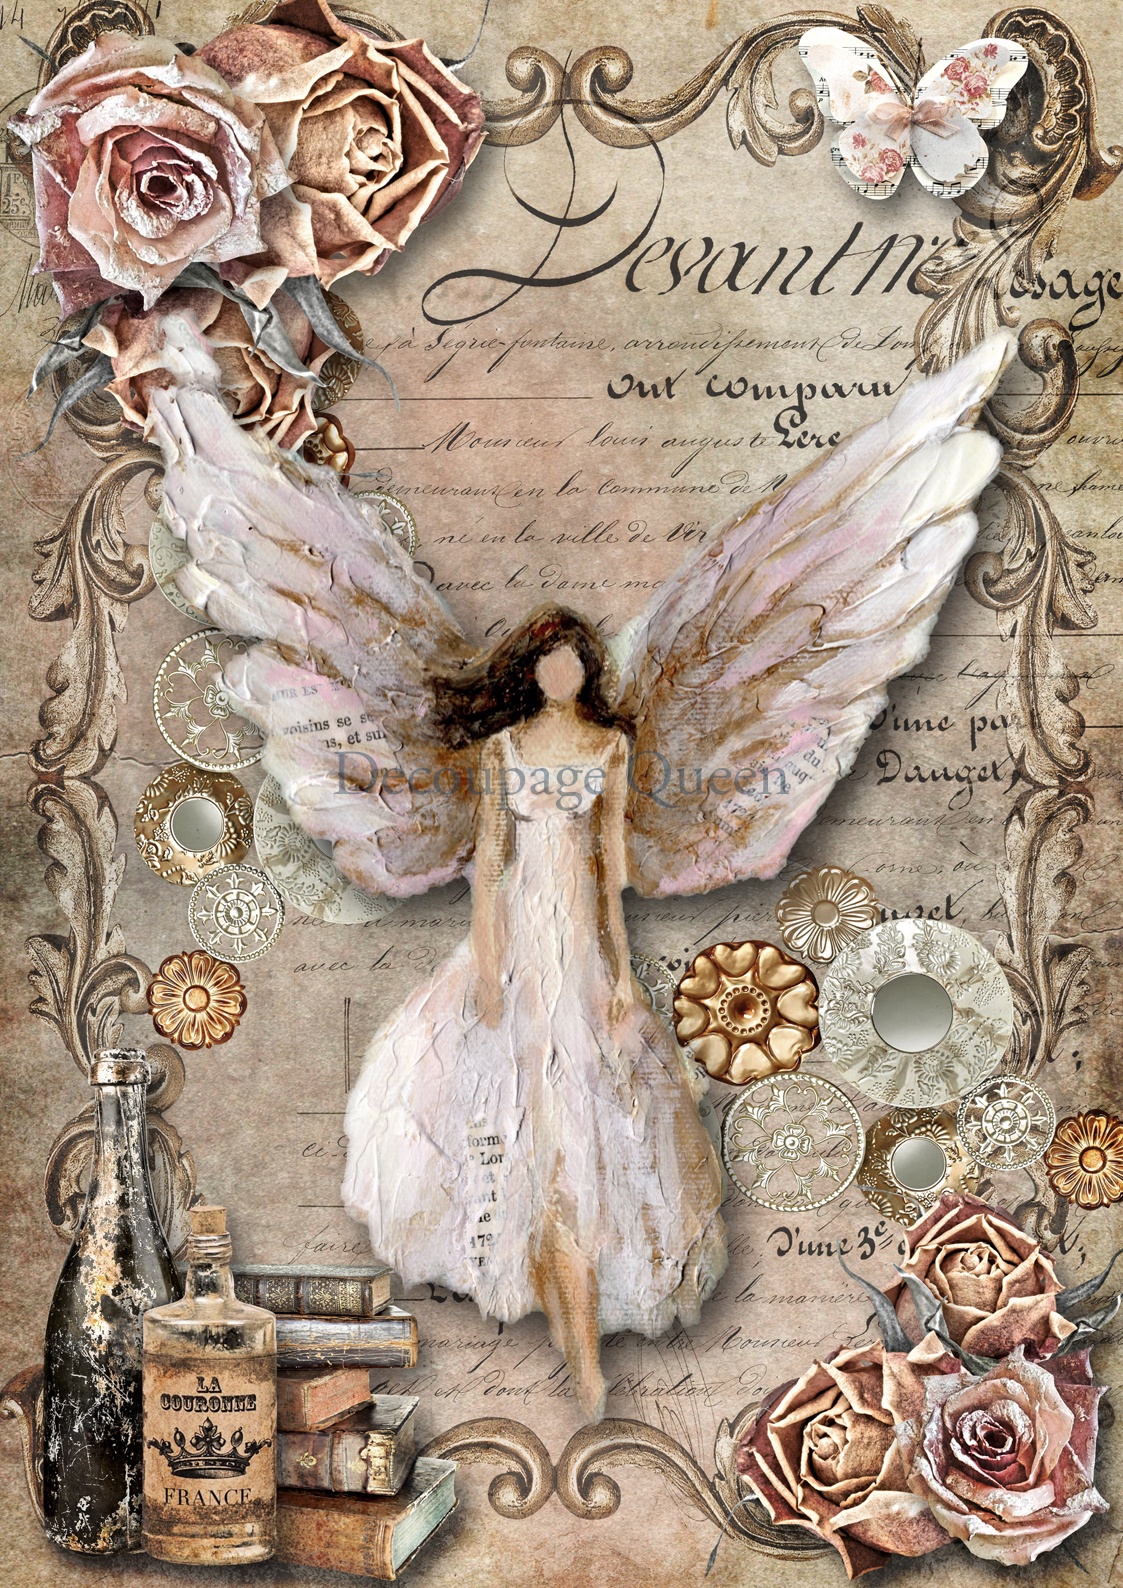
Decoupage Queen ANGELS AMONG US Rice Paper A4 (11.7 X 8.3 INCHES) 0552
Printed in Italy on the best available rice paper using eco friendly inks and manufactured with attention to every detail by experts in the decoupage printing industry. Our process results in consistency in colors and quality across all sizes. For Best Results: Paint the surface with a light or white colored background so the image will show against the transparency of the paper. Apply a layer of decoupage medium to the surface, then place the paper. If you are covering a large area, it is best to do it a section at a time. Once the paper is positioned correctly, apply another layer of glue over the top. Let top layer fully dry before applying a second coat of decoupage medium or varnish. Do not touch your rice paper when it is wet. Use a soft brush with flat / wide bristles (golden taklon works well).
Brand: Walls and more By Mimi
Category: Arts & Entertainment > Hobbies & Creative Arts > Arts & Crafts > Art & Crafting Materials > Art & Craft Paper > Construction Paper